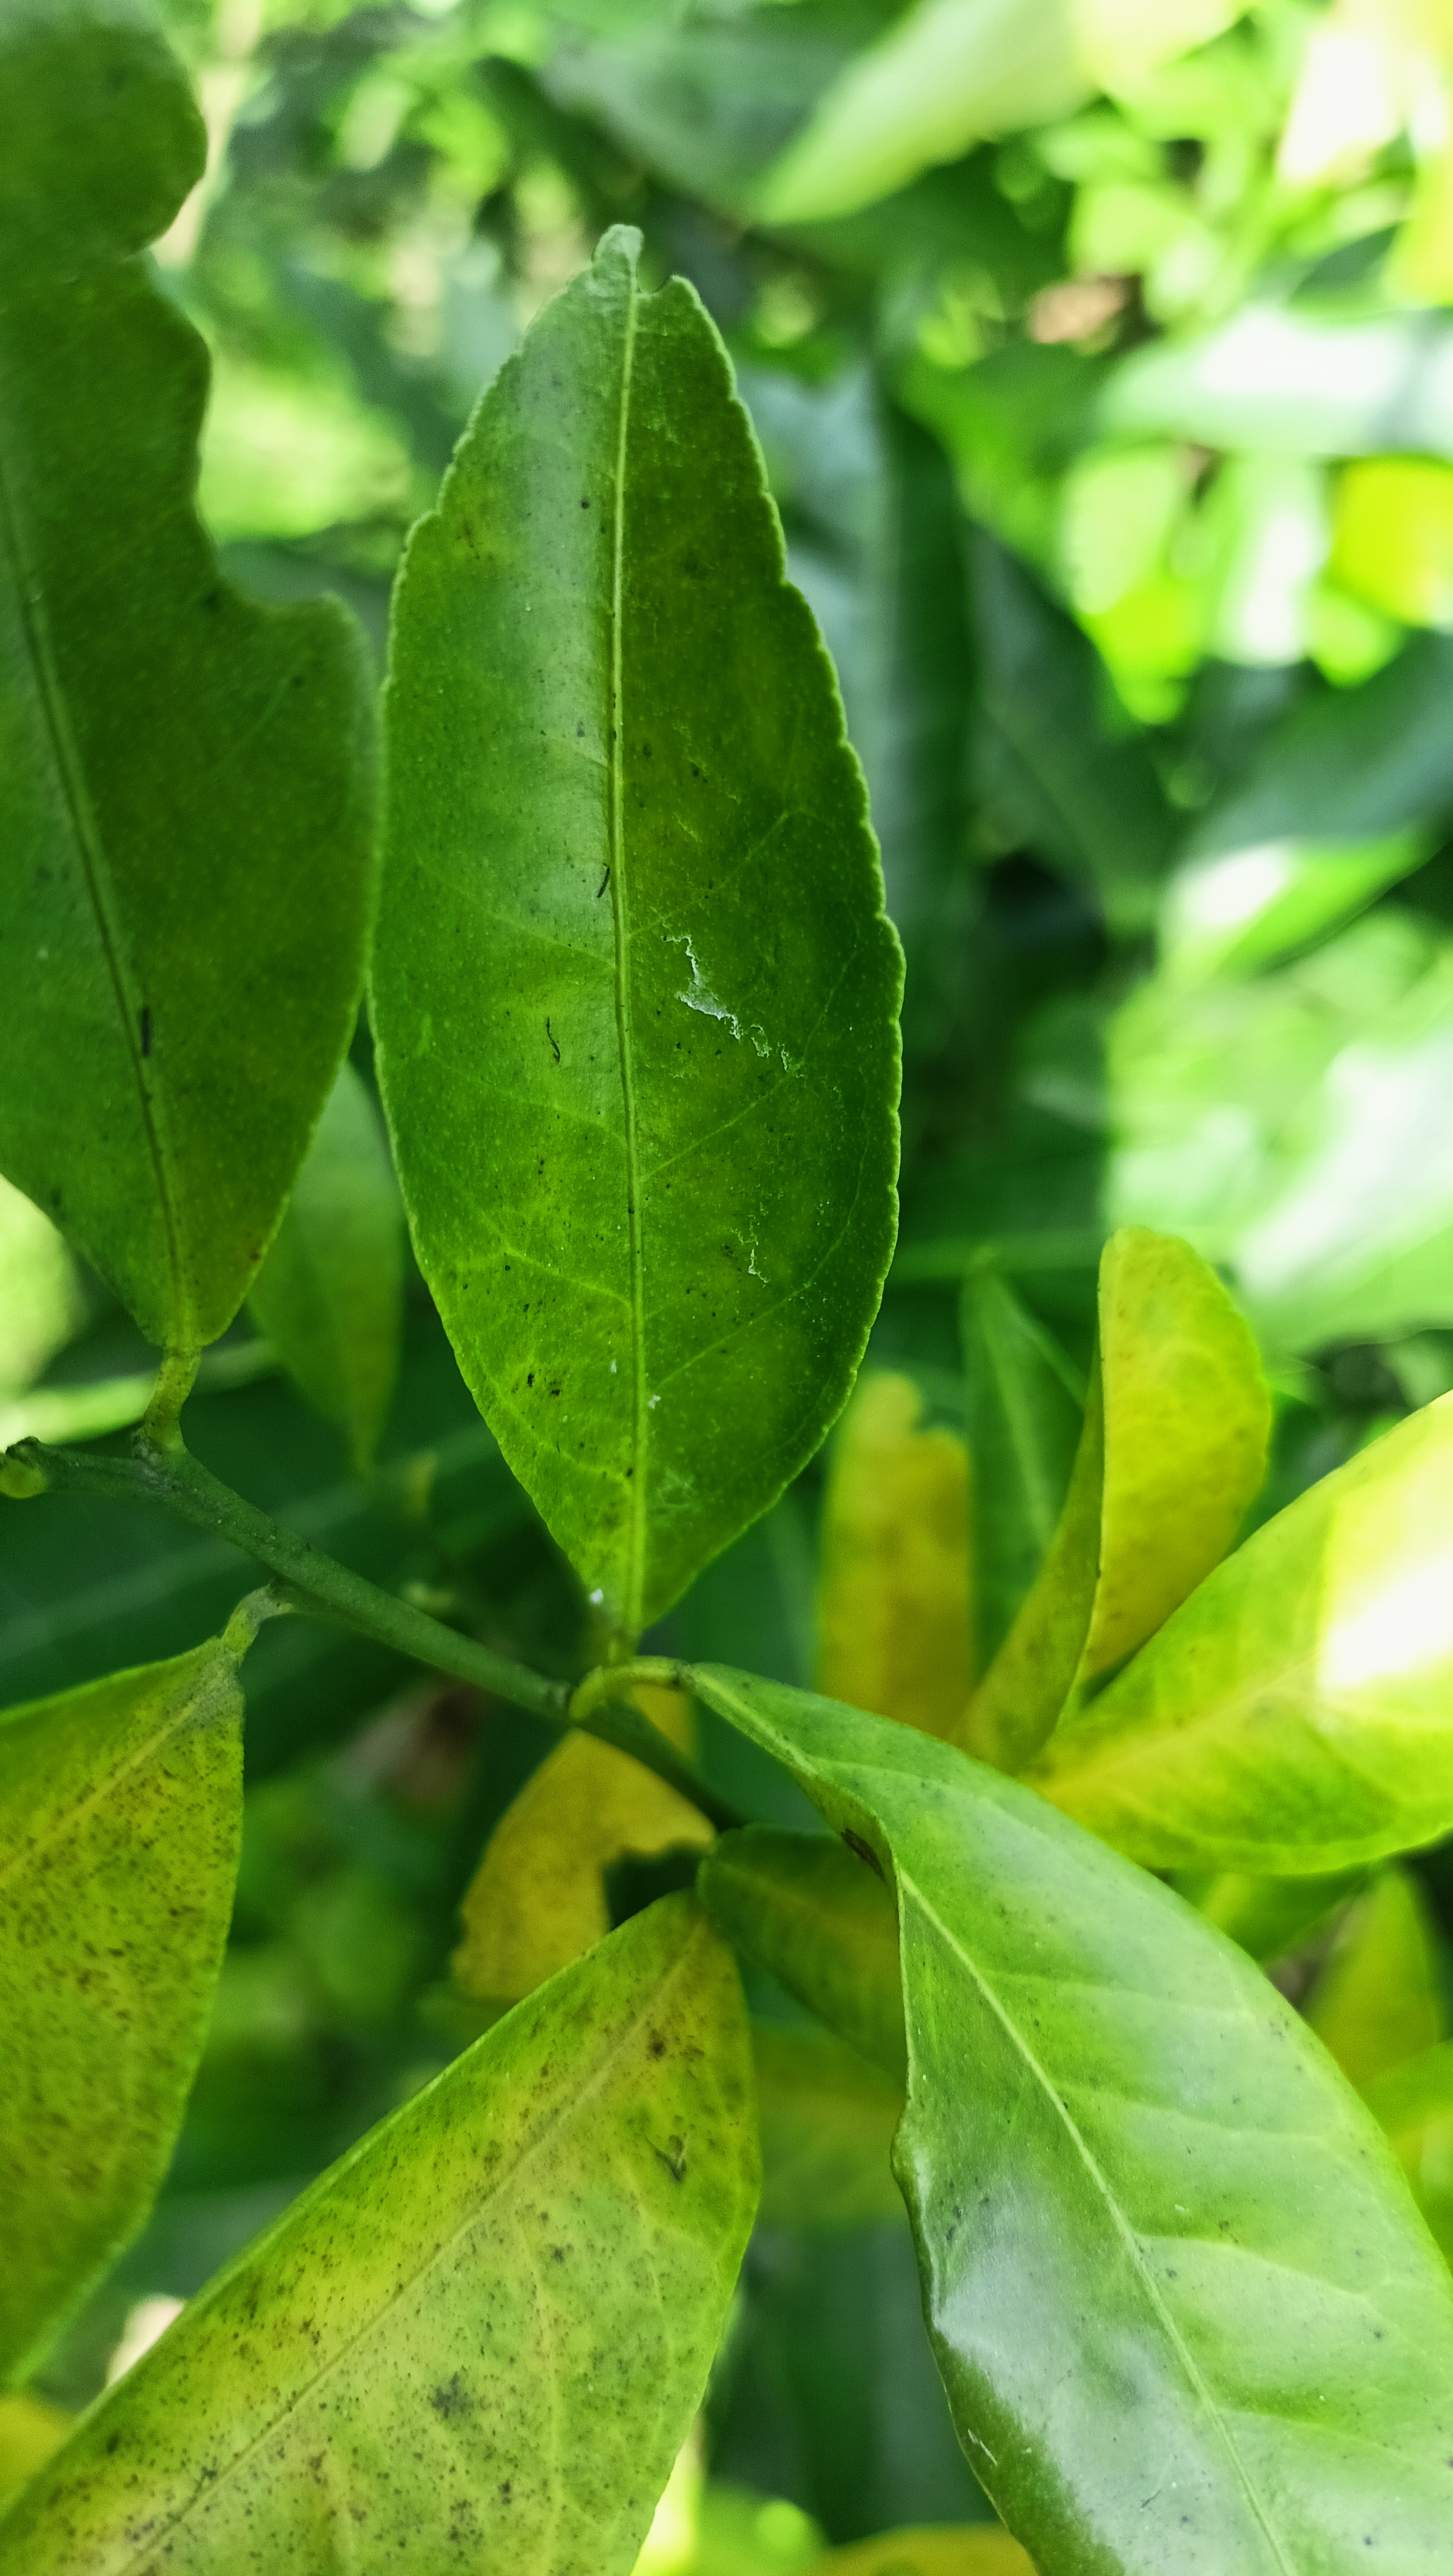
Mandarin leaf variety: Mandaring